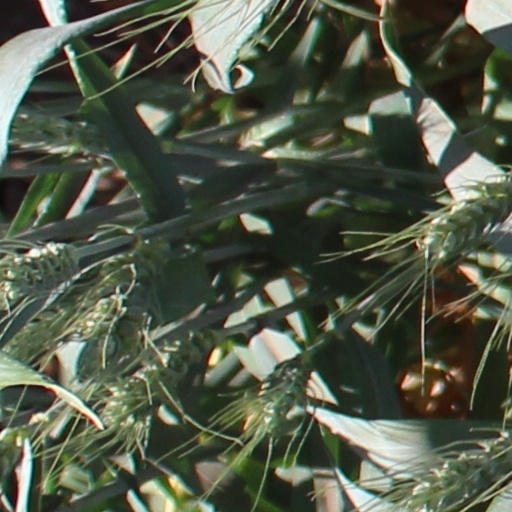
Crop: wheat